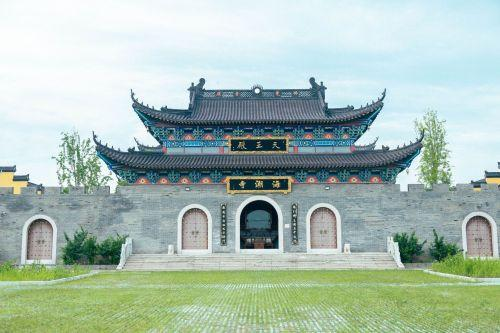
地标名称：海潮寺
所在城市：南通市·启东市